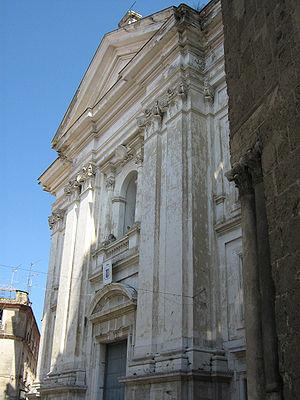
La cathédrale d'Aversa est une église catholique romaine d'Aversa, en Italie. Il s'agit de la cathédrale du diocèse d'Aversa.
Le baroque napolitain est une forme artistique et architecturale qui se développe au XVIIᵉ siècle et dans la première moitié du XVIIIᵉ siècle à Naples. Il est reconnaissable à ses décorations flamboyantes de marbre et de stuc, caractéristiques des structures du bâtiment. En particulier, le baroque napolitain s'épanouit au milieu du XVIIᵉ siècle avec les œuvres de plusieurs architectes locaux hautement qualifiés et se termine au milieu du siècle suivant, avec l'arrivée des architectes néoclassiques.
La liste des évêques d'Aversa recense les noms des évêques qui se sont succédé sur le siège épiscopal d'Aversa en Italie depuis la fondation du diocèse en 1053.